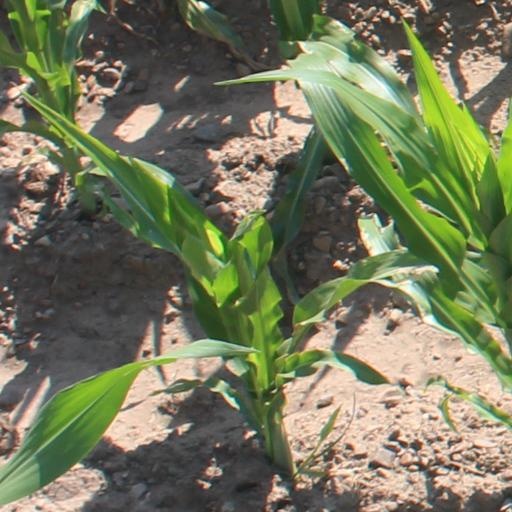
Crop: maize; corn